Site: brandenburg
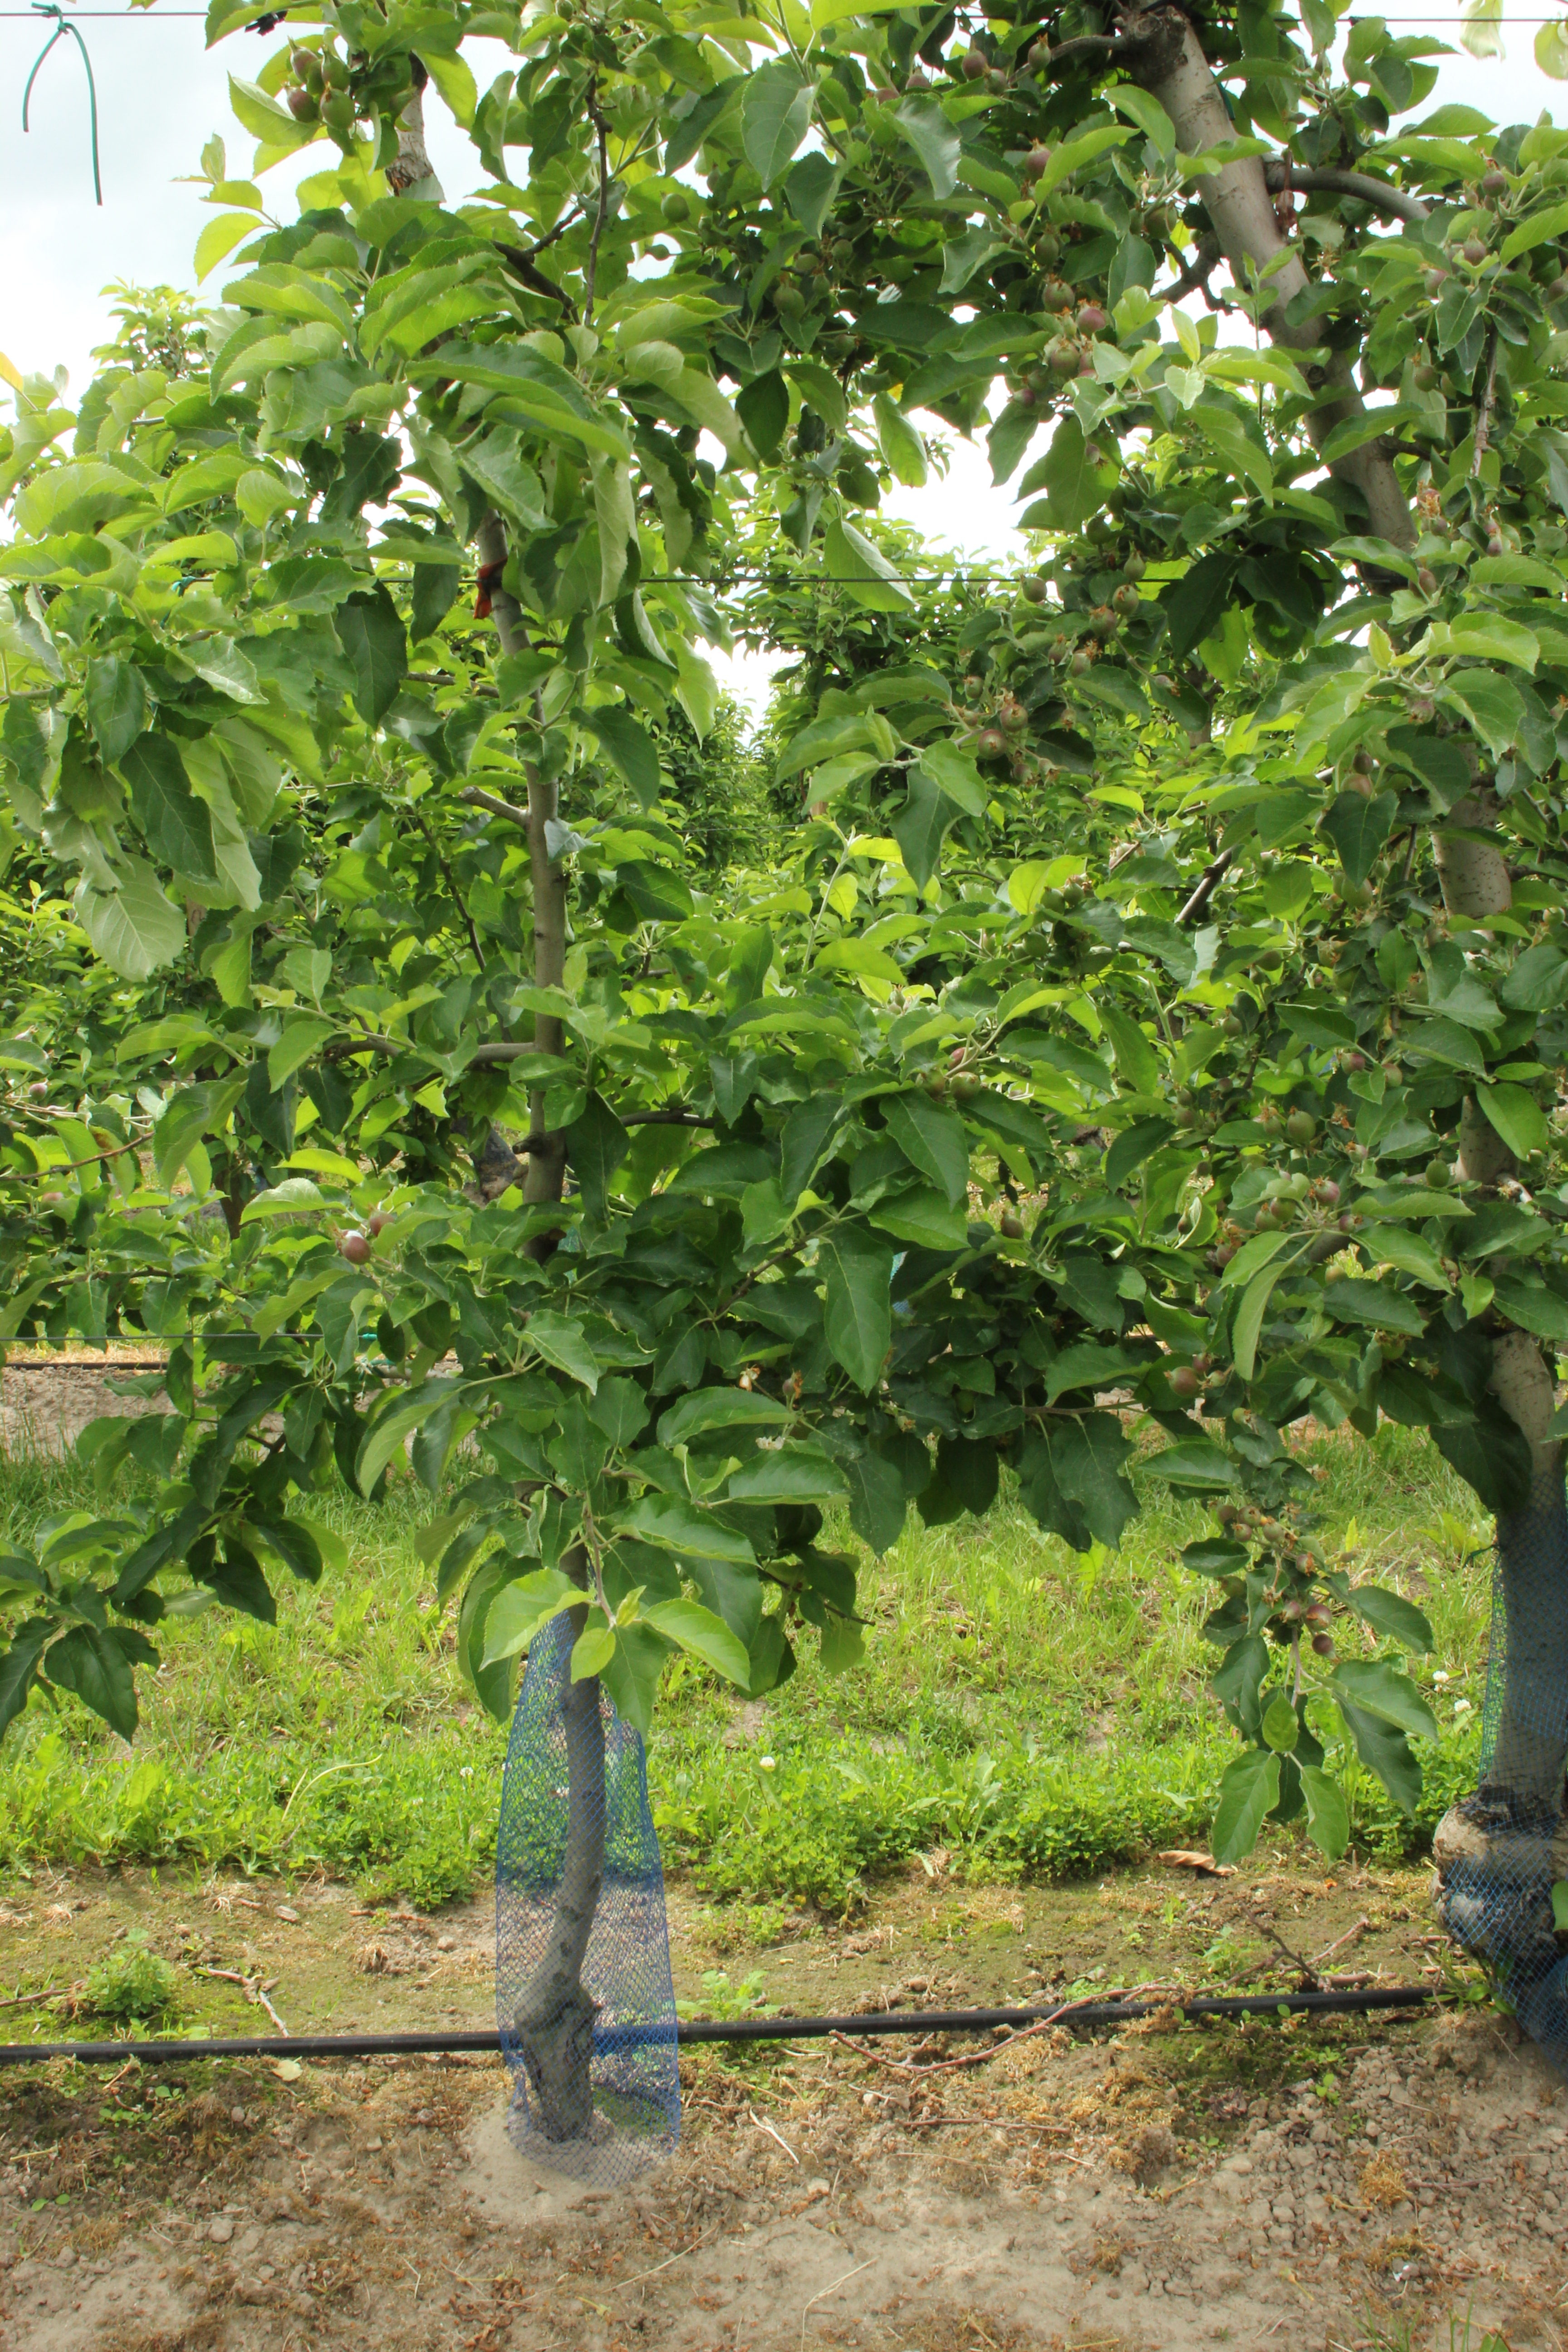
Growth stage (BBCH 72): Development of fruit